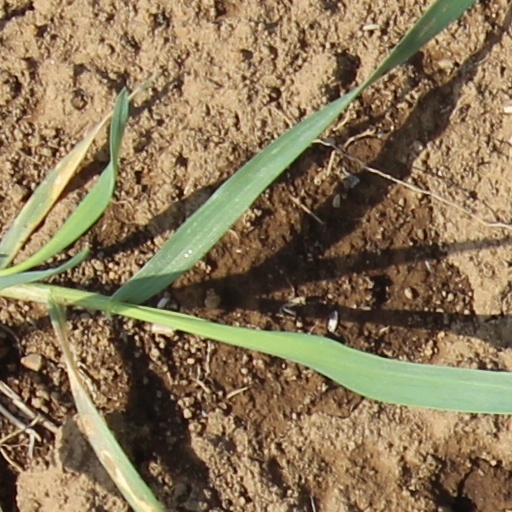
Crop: wheat